Squatting in Haiti

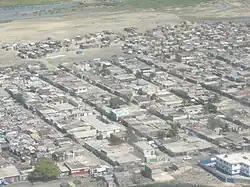
Aerial view of homes

Squatting in Haiti is the occupation of unused land or abandoned buildings without the permission of the owner. Following the Haitian Revolution (1791–1804), squatters acquired smallholdings across the country. As the capital Port-au-Prince grew, so did the informal settlements ringing it. In the Bel Air district, there is some squatting whilst most people pay rent, building their own homes. In 2004, President Jean-Bertrand Aristide was deposed in a coup and poor areas such as Bel Air and Cité Soleil erupted in violence. Peacekeepers from the United Nations Stabilisation Mission in Haiti later evicted ex-combatants squatting in the house of Aristide.